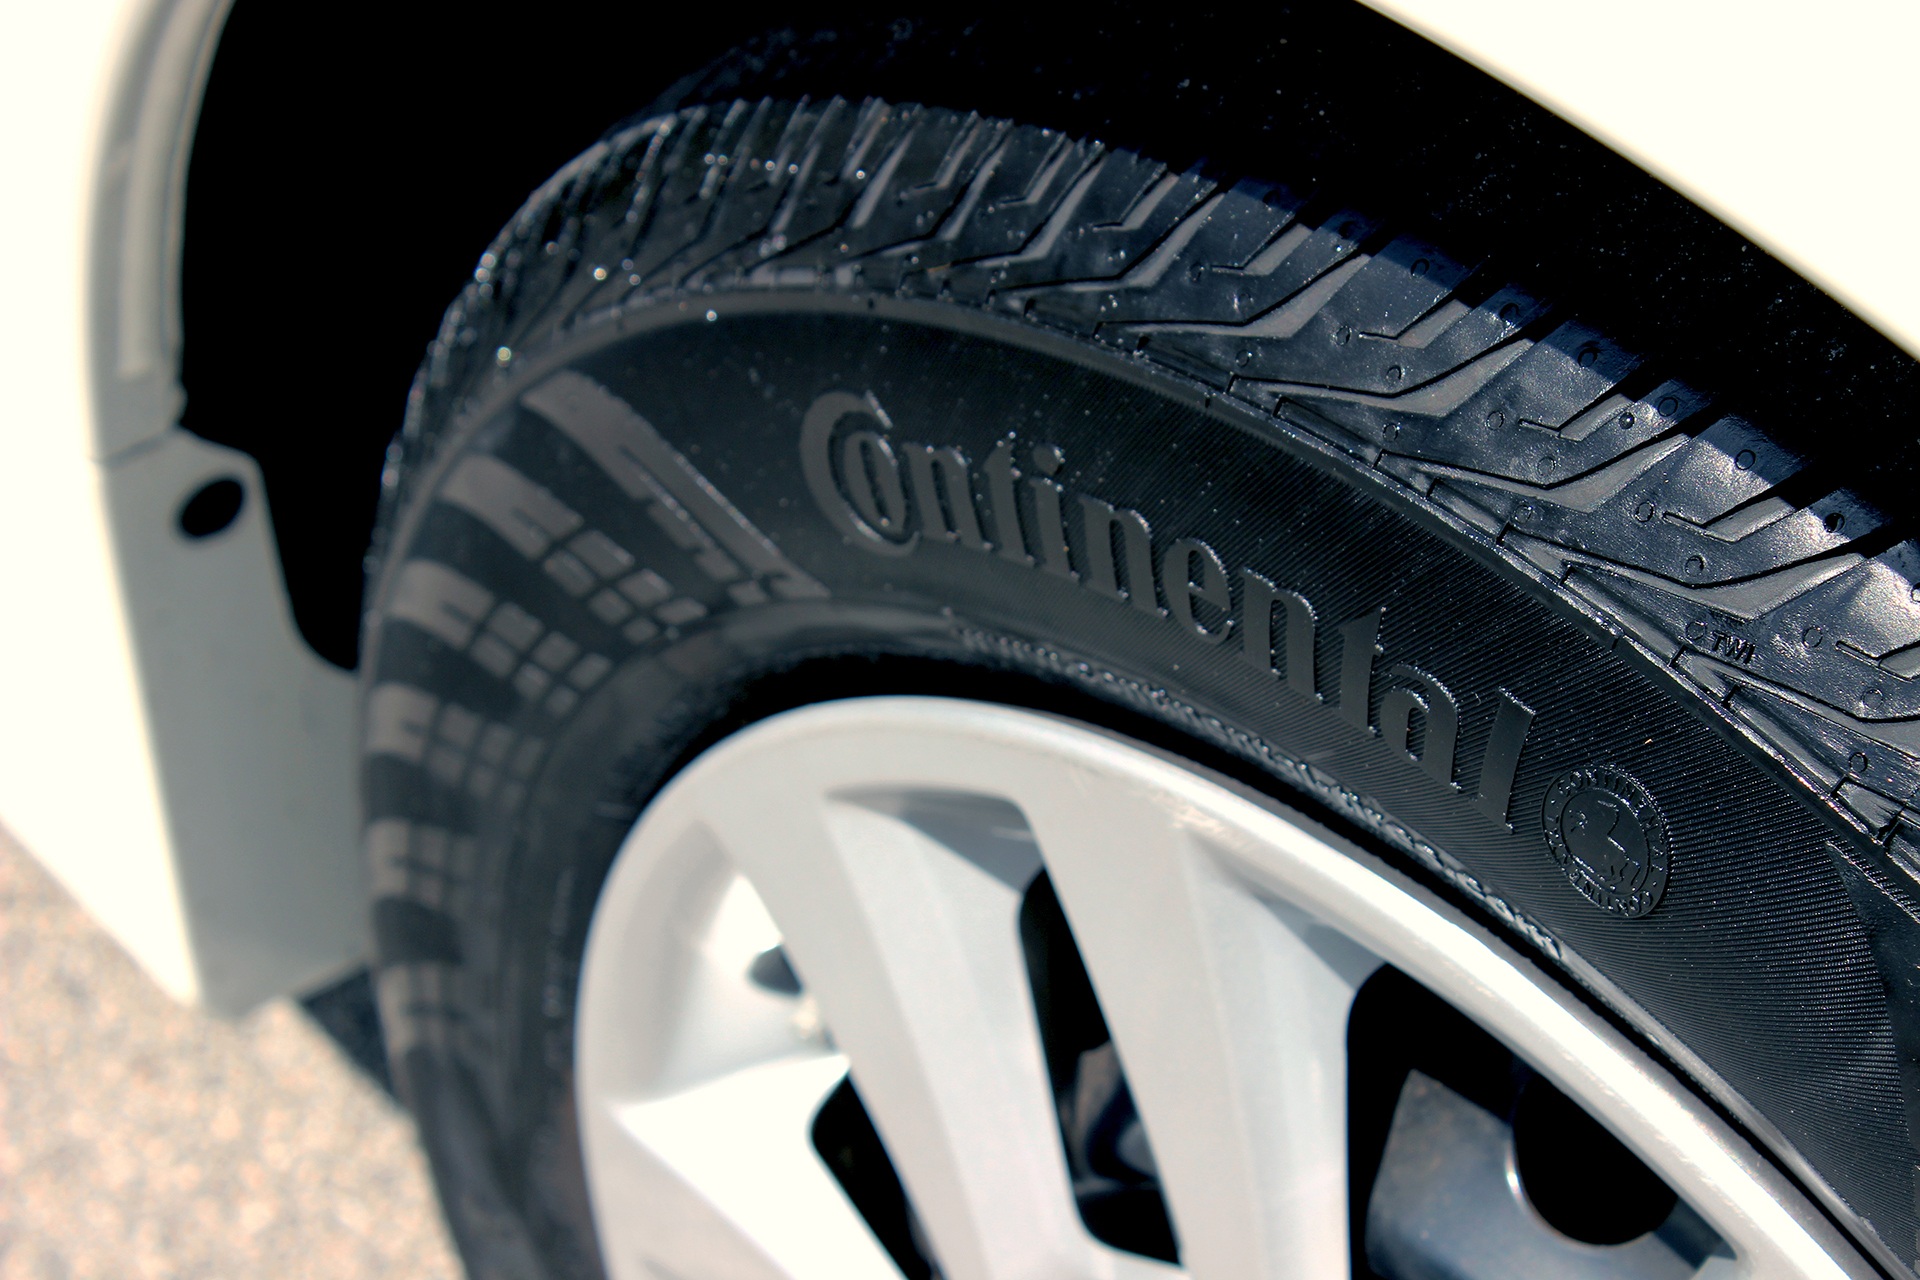
car, wheel, automobile, vehicle, spoke, auto, steering wheel, tire, bumper, rim, maintenance, tread, auto part, automotive exterior, automotive tire